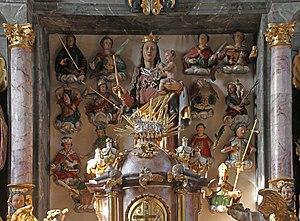
Église St. Barbara à Oberschwappach, décoration d'intérieurs.